Sport in the Nordic countries

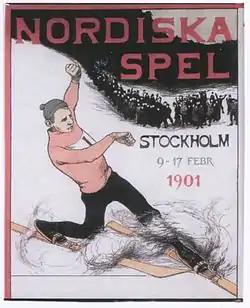
Poster for the 1901 Nordic Games

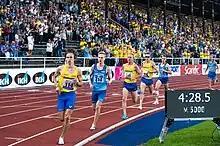
Men's 5000 metres during the 2019 Finland–Sweden Athletics International

During the late 18th century and early 19th century Romanticism, a Nordic thought of similarity, closeness and distinctiveness evolved. When Finland was conquered by the Russian Empire, the concept of Scandinavism became more present linking Denmark and the Union between Sweden and Norway. In 1907, Denmark, Norway, and Sweden founded the Nordic Interparliamentary Association. When Finland became independent in 1917, the thought of a Nordic affinity returned. The Nordic Council was established in 1952.